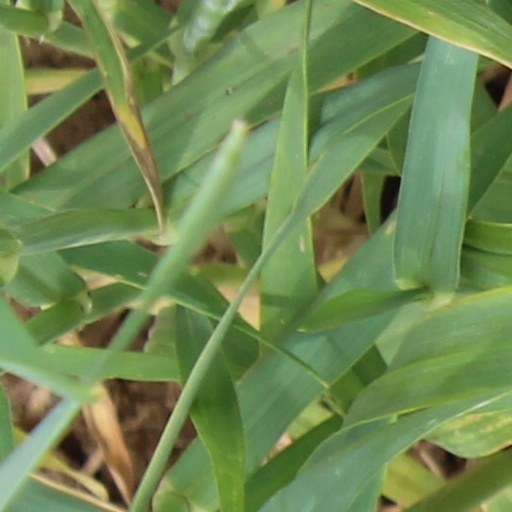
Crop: wheat